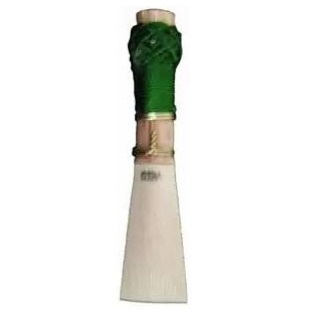
Emerald 701M Bassoon Reed - Medium
Brand: St. Louis
Emerald reeds retain popularity with beginners and professionals due to their consistency and reliability. Bassoon reed, medium strength.
Category: Arts & Entertainment > Hobbies & Creative Arts > Musical Instrument & Orchestra Accessories > Woodwind Instrument Accessories > Bassoon Accessories > Bassoon Reeds > Handmade Reeds